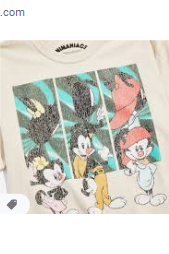
Portrait style: Cartoon Portrait